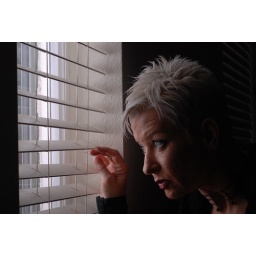
person in window light (window in the frame)